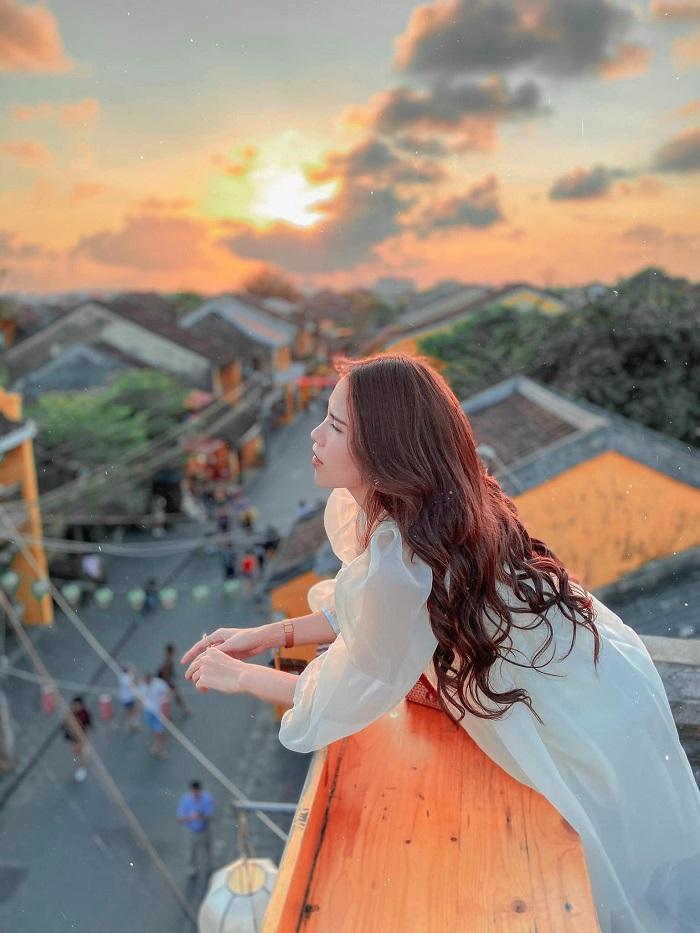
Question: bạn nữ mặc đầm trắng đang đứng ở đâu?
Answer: trên một mái nhà